Héctor Becerril

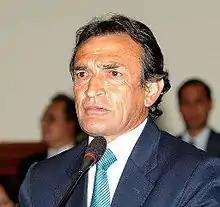

Héctor Virgilio Becerril Rodríguez (born December 28, 1957) is a Peruvian Fujimorist politician and pharmaceutical chemist. He was a congressman in the period 2011-2016 representing the department of Amazonas and in the period 2016-2019 representing the department of Lambayeque.